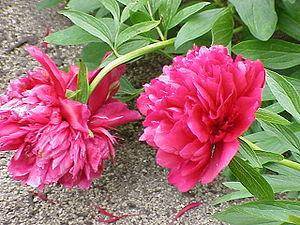
En botanique, l'expression « fleur double » désigne les variétés de plantes dont les fleurs comptent de très nombreux pétales, leur nombre pouvant être largement supérieur au nombre caractéristique de l'espèce en question.